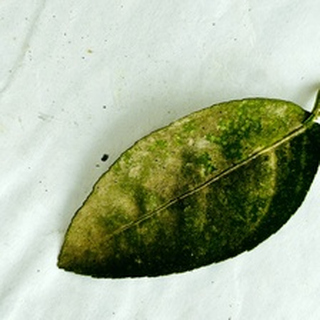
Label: lemon_sooty_mould